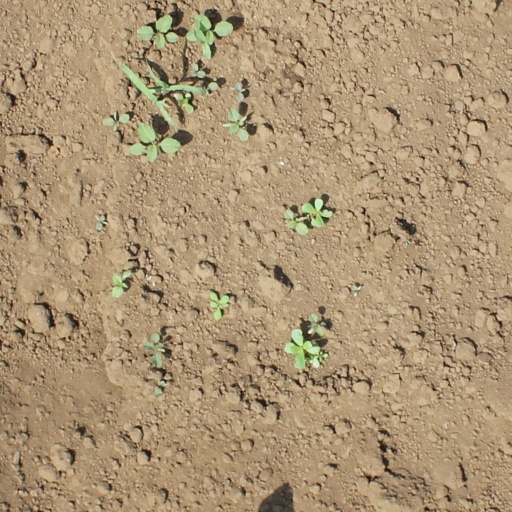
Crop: soybean